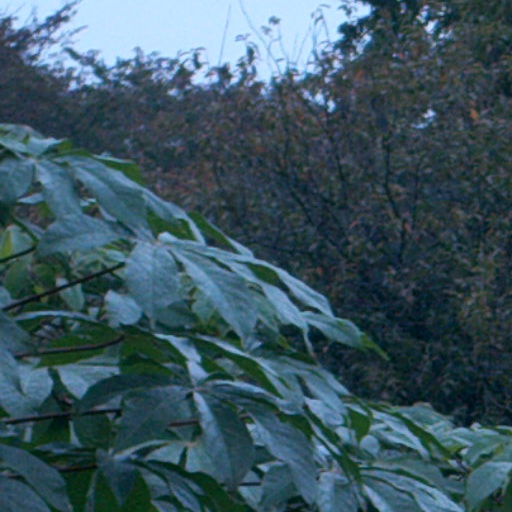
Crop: cassava